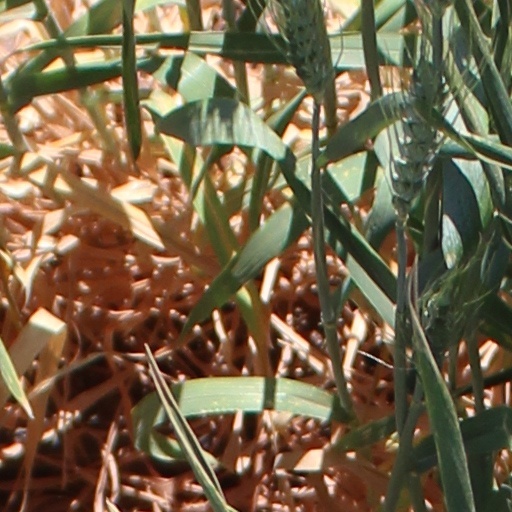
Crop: wheat